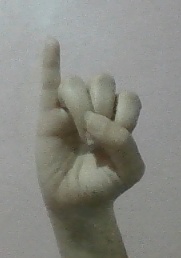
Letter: meem